Question: Please indicate a possible affordance area of bicycle that can be used for sitting on
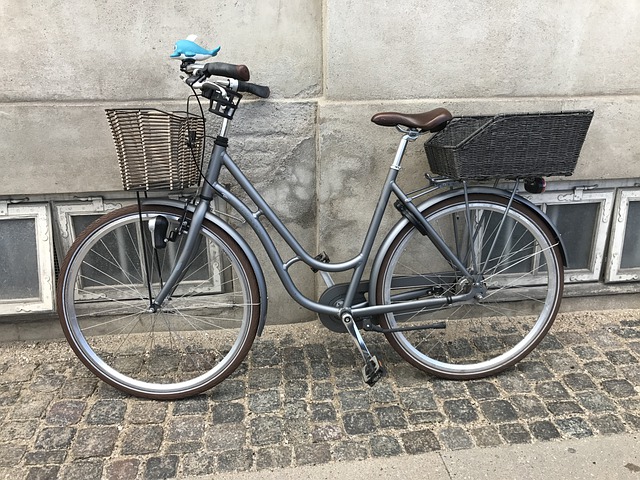
Answer: [369, 106, 452, 137]